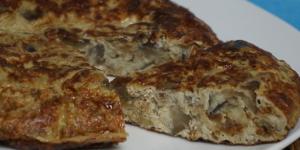
tortilla de berenjena